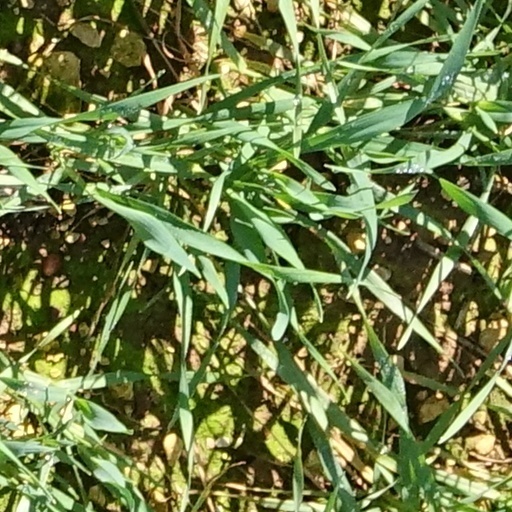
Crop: wheat